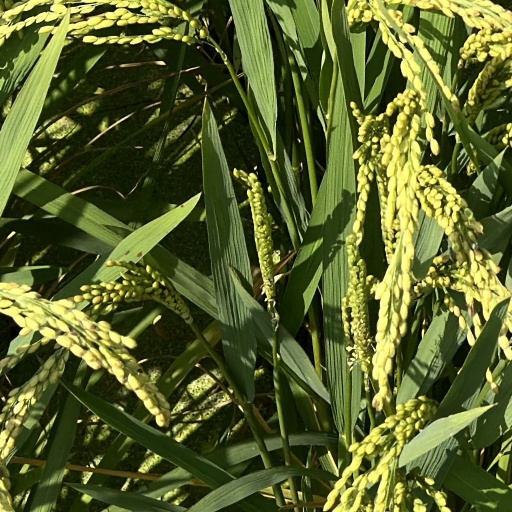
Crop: rice